Manchester City F.C. ownership and finances

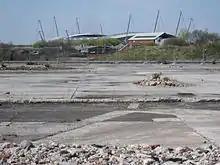
Empty land in Openshaw West. The club partly owns 200 acres of land around East Manchester and 70 acres of land were purchased by Manchester City from Wolverhampton Wanderers chairman Steve Morgan in December 2009.

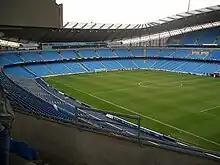
Expansion to at least 60,000 would be achieved by adding a third tier to the north and south stands behind the goals

In March 2010, the club signed an initial agreement with Manchester City Council and the New East Manchester Agency to explore alternative leisure attraction proposals to replace the doomed Supercasino which was originally planned to be built next to Eastlands. Furthermore the agreement of understanding gave the club permission to build and expand the new facilities it wishes to build.